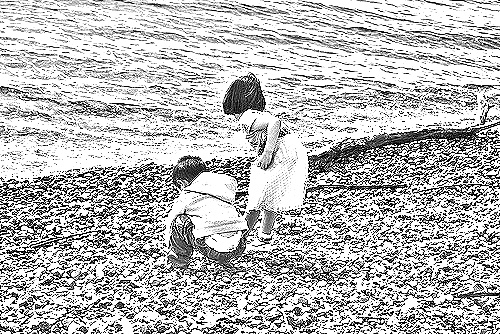
Portrait style: Sketch Portrait